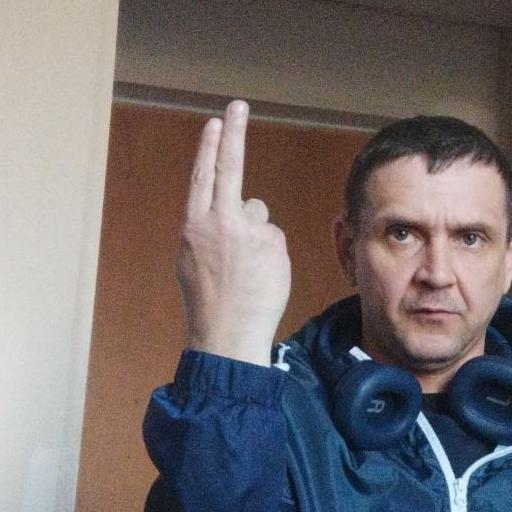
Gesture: two_up_inverted